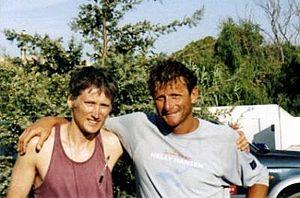
Umberto Pelizzari est un apnéiste italien.